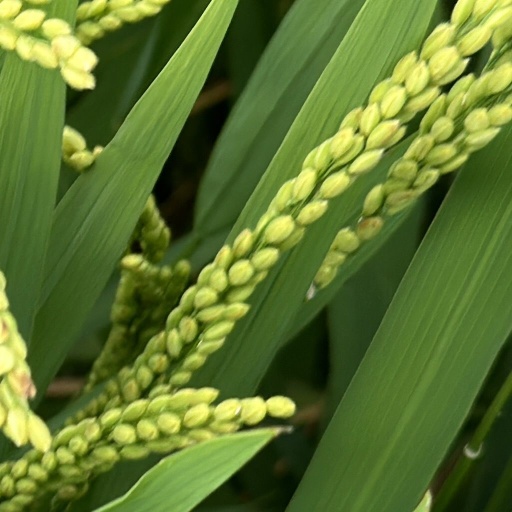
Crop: rice